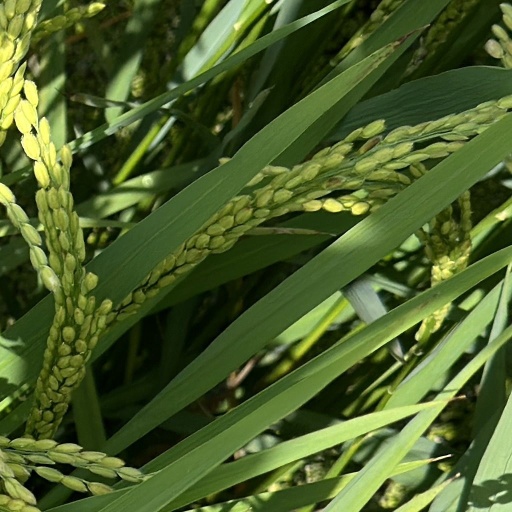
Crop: rice